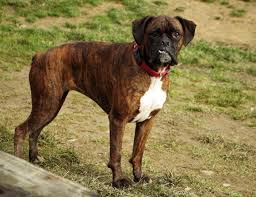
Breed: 225-n000082-boxer